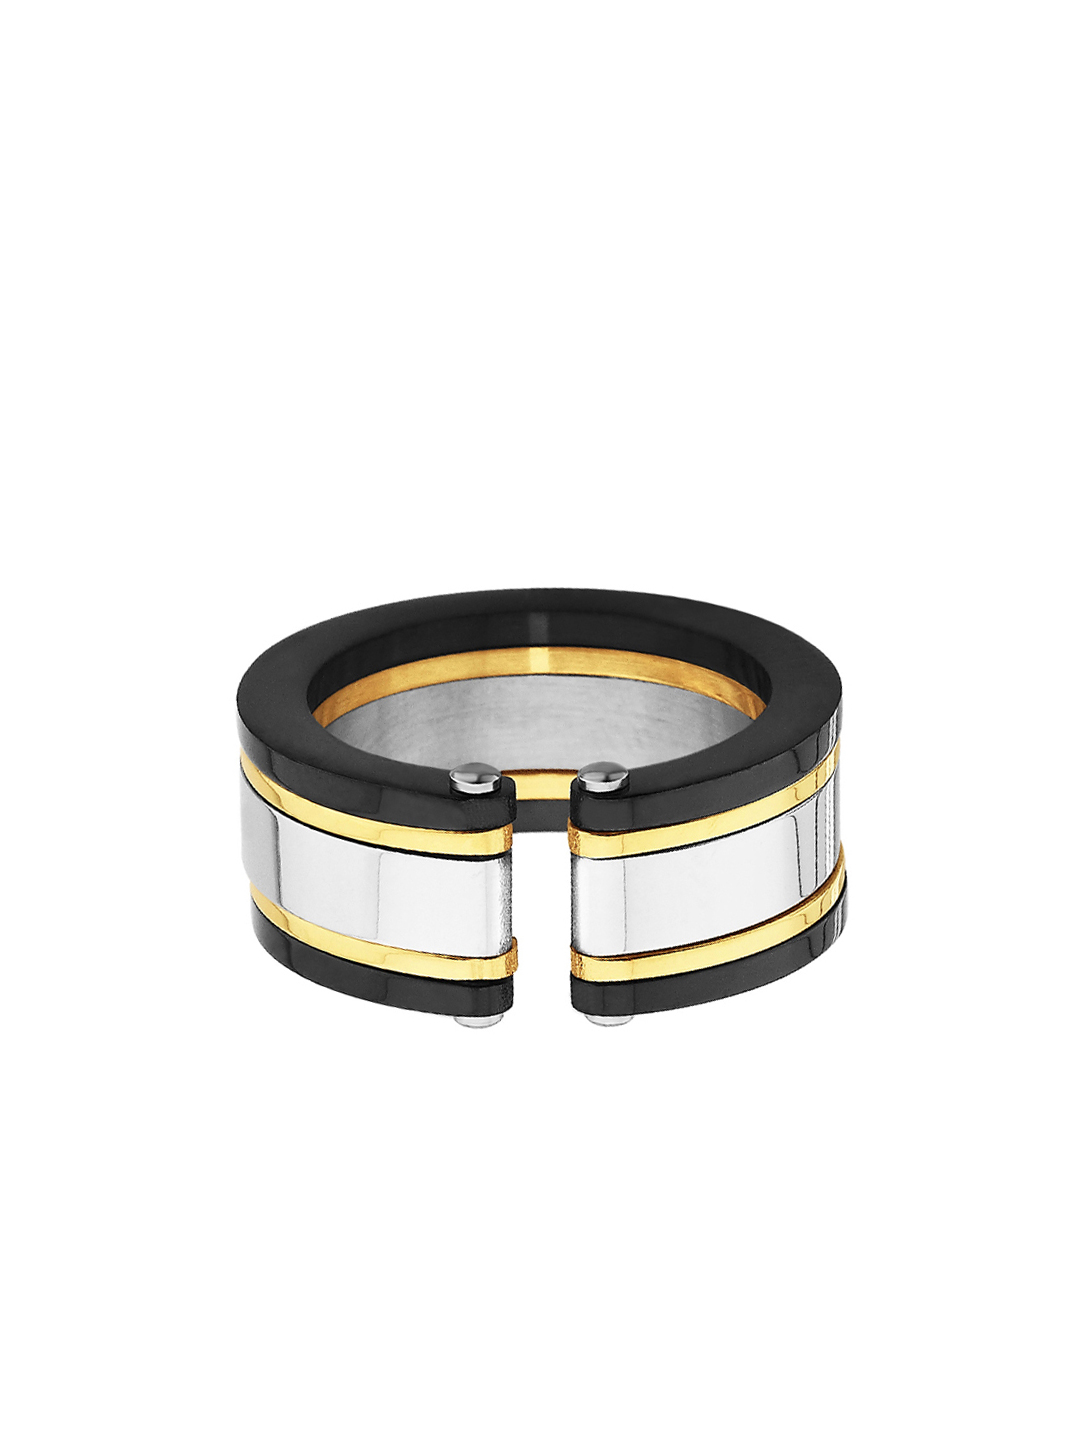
Revv Men Steel Ring
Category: Accessories / Jewellery / Ring
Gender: Men
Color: Steel
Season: Summer 2013
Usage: Casual